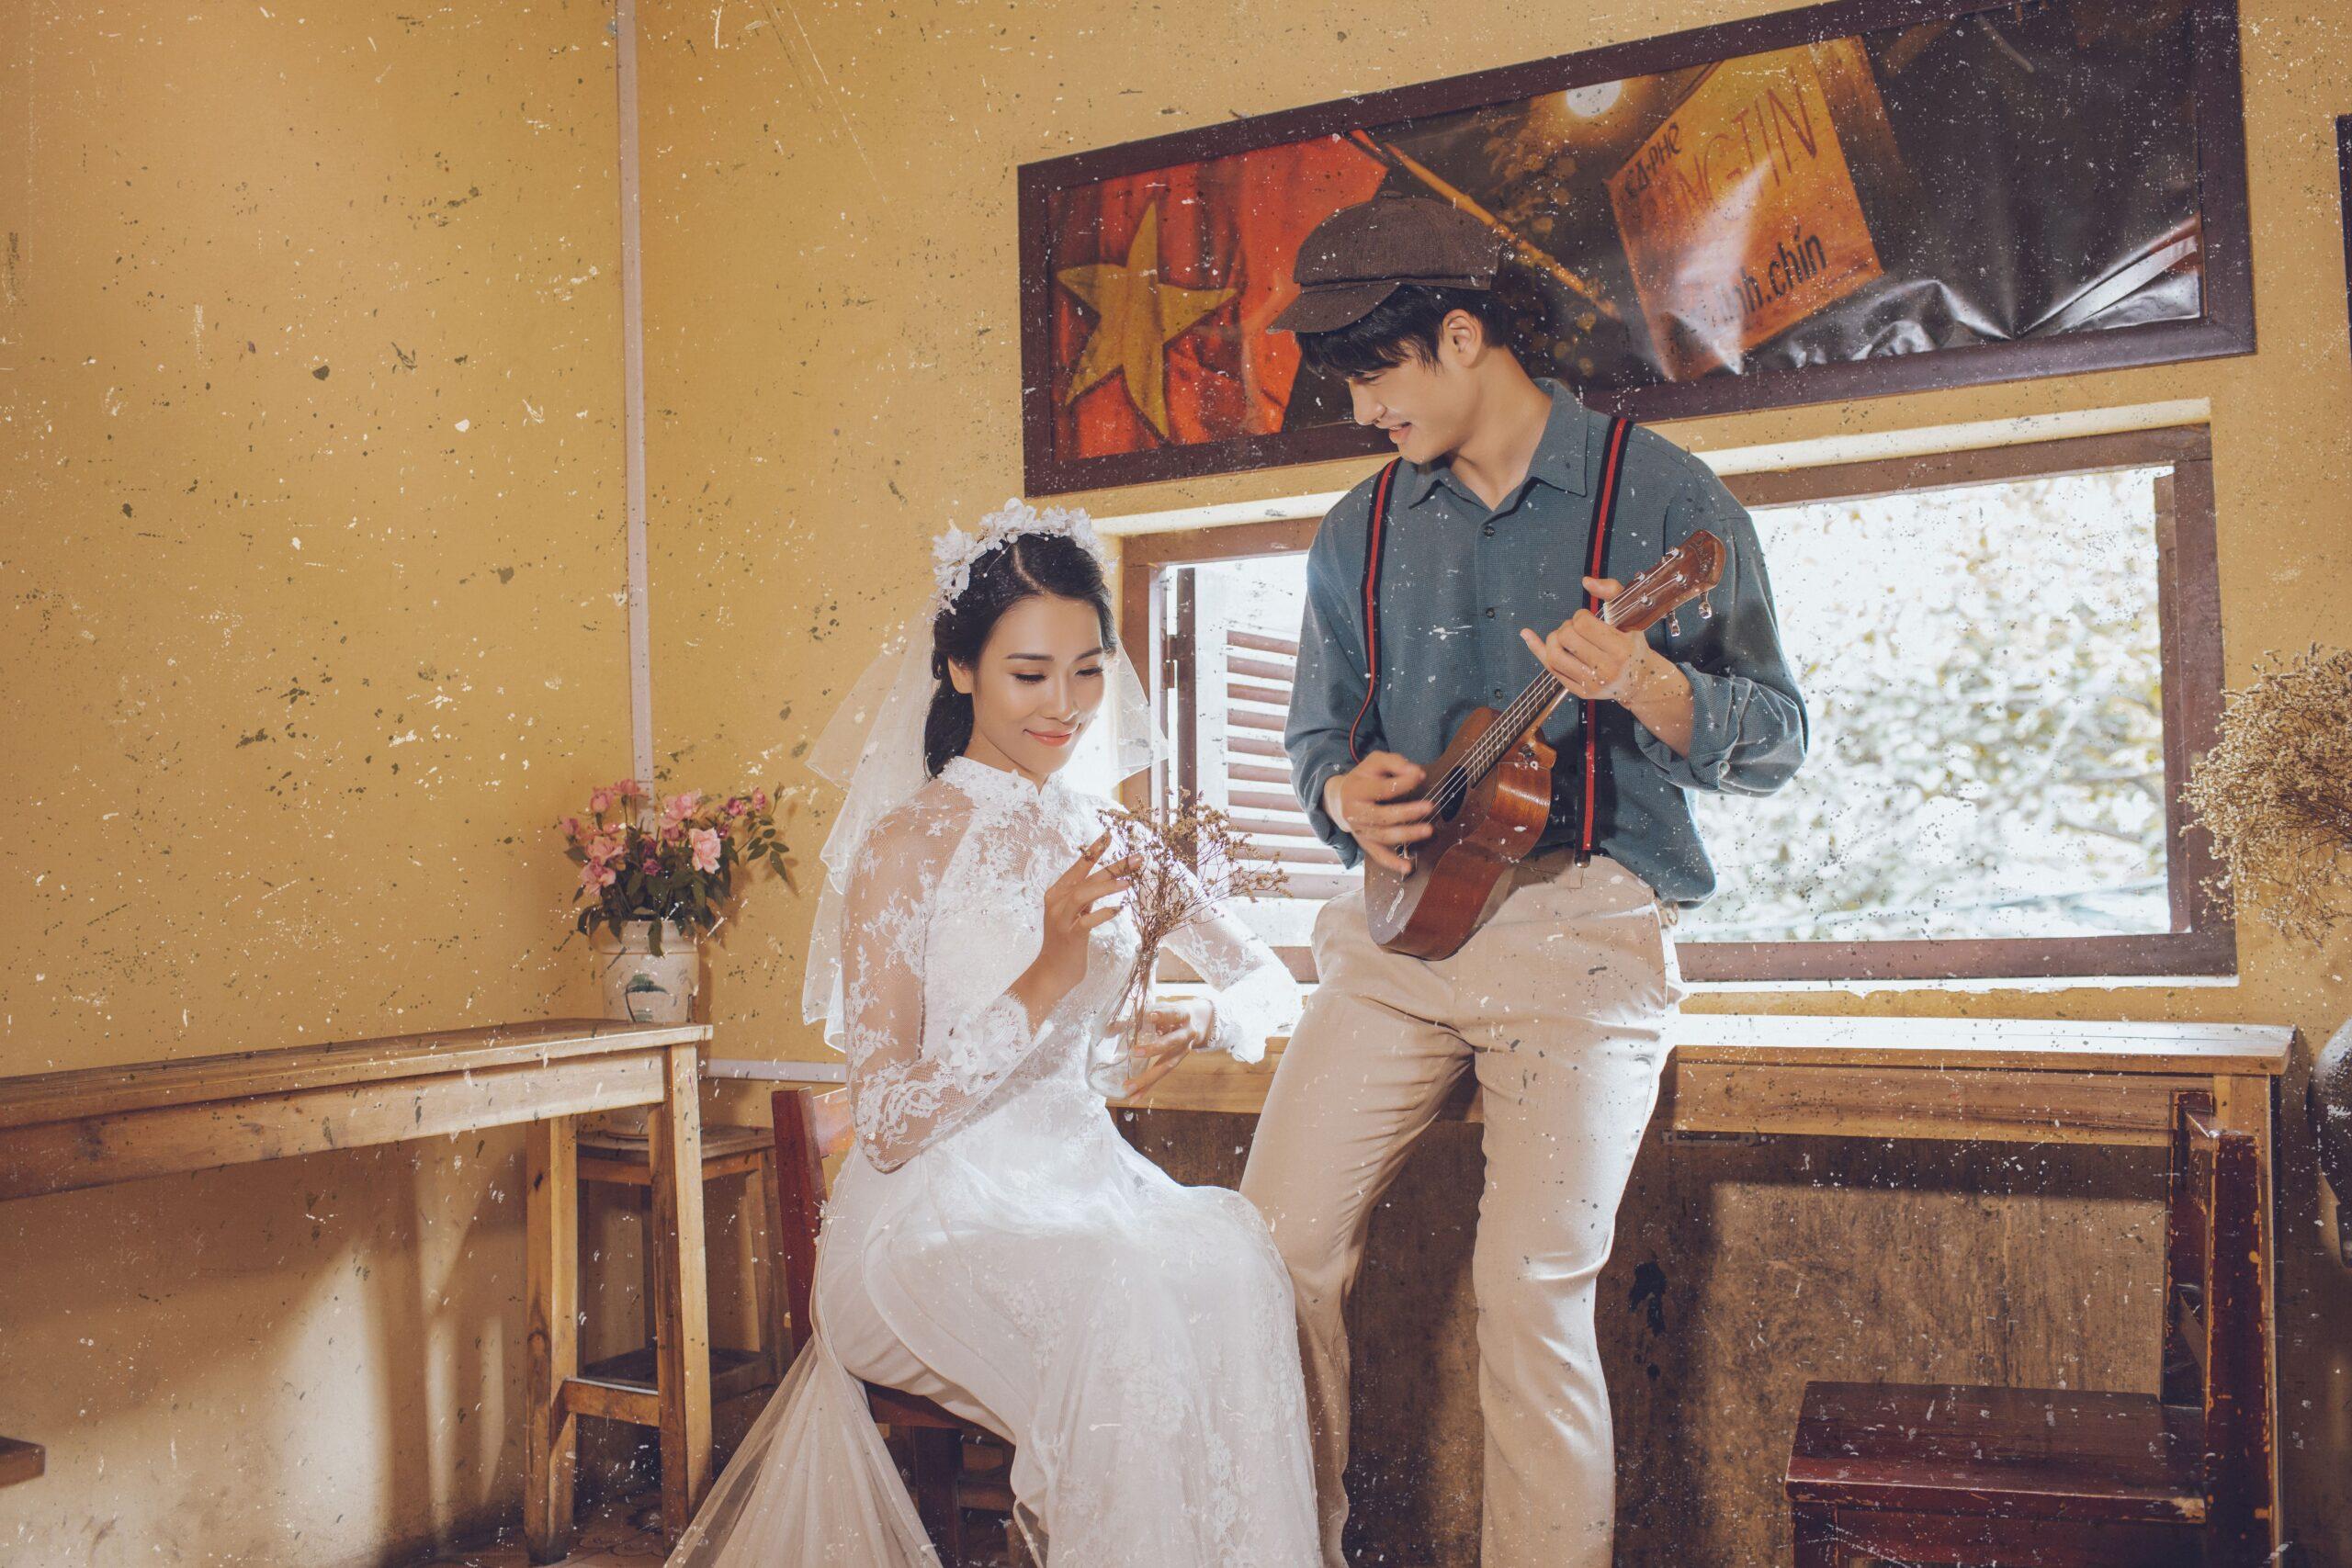
có một chàng trai cầm trên tay một cây đàn ngồi bên cạnh cô gái